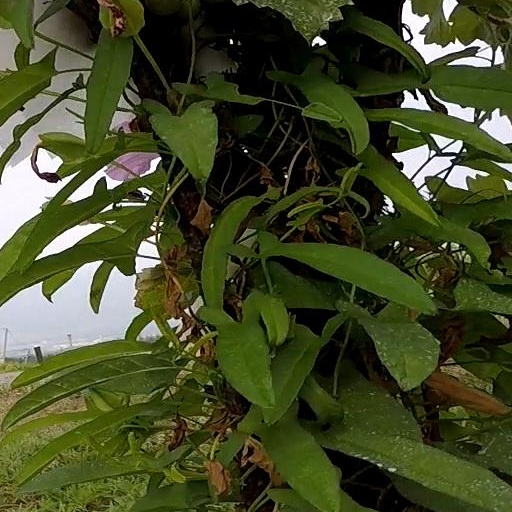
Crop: grape